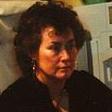
Age: 38